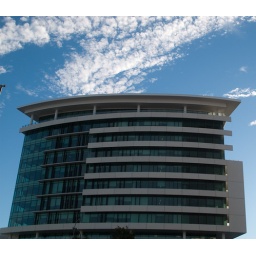
Liked the look of this building against the winter sky